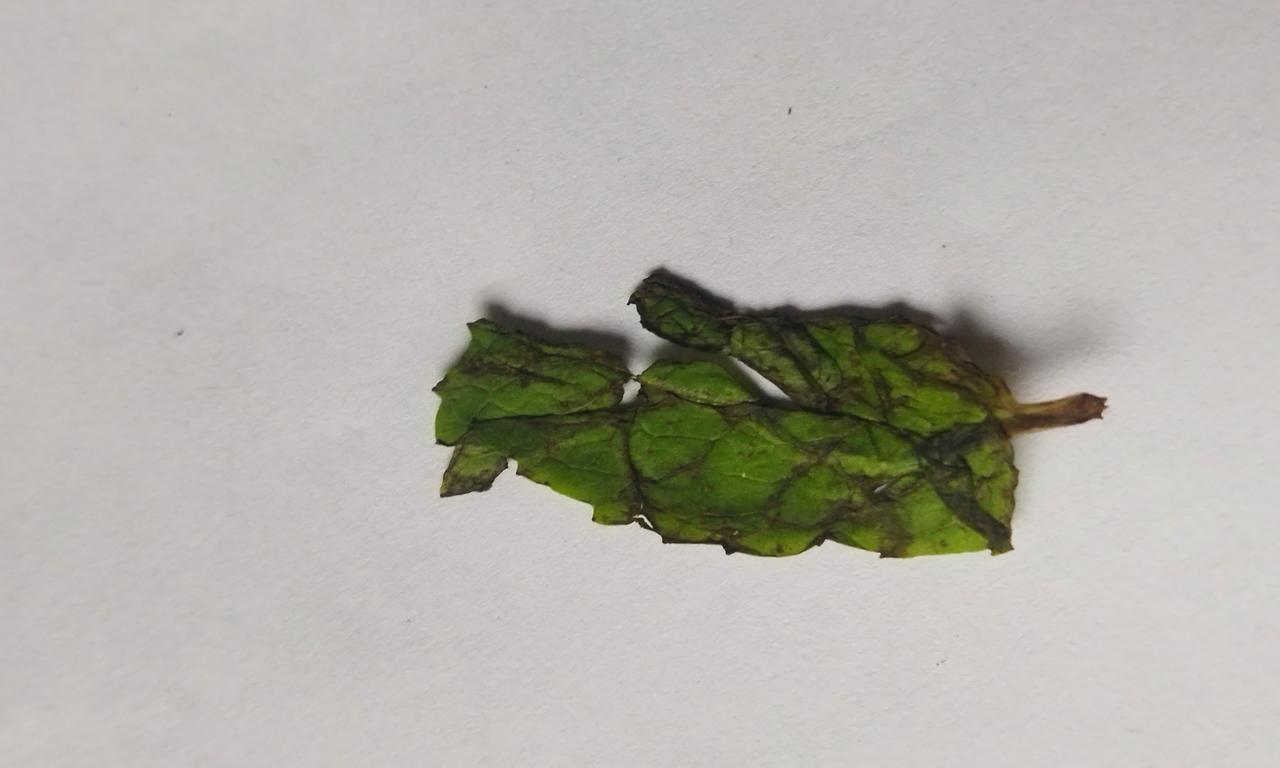
Label: Spoiled